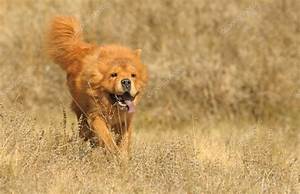
Label: dog